Cameron Smith (rugby league, born 1983)

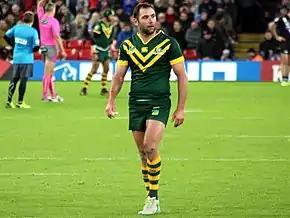
Smith playing for the Kangaroos at Anfield in 2016

Smith played in the 42–0 thrashing of the Papua New Guinea national rugby league team during the 2010 Four Nations. It was a game where he converted 5 tries and scored once. He was later named man of the match.